Baikovsky Bridge

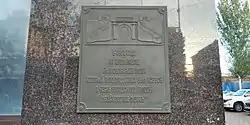

Baikovsky Bridge was a bridge in Rostov-on-Don constructed in 1864. It hasn't been preserved until our days and it was named after Rostov-on-Don governor Andrei Baykov.